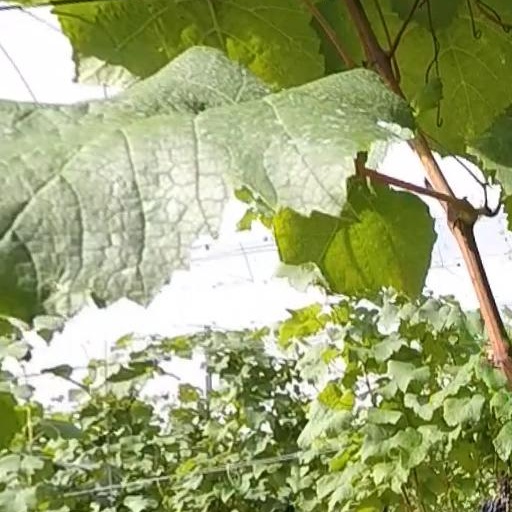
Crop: grape